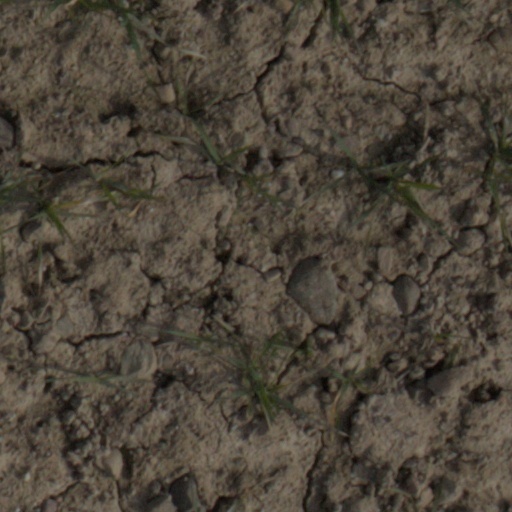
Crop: wheat